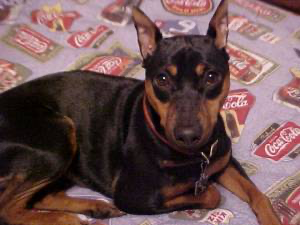
Animal: dog
Breed: miniature pinscher